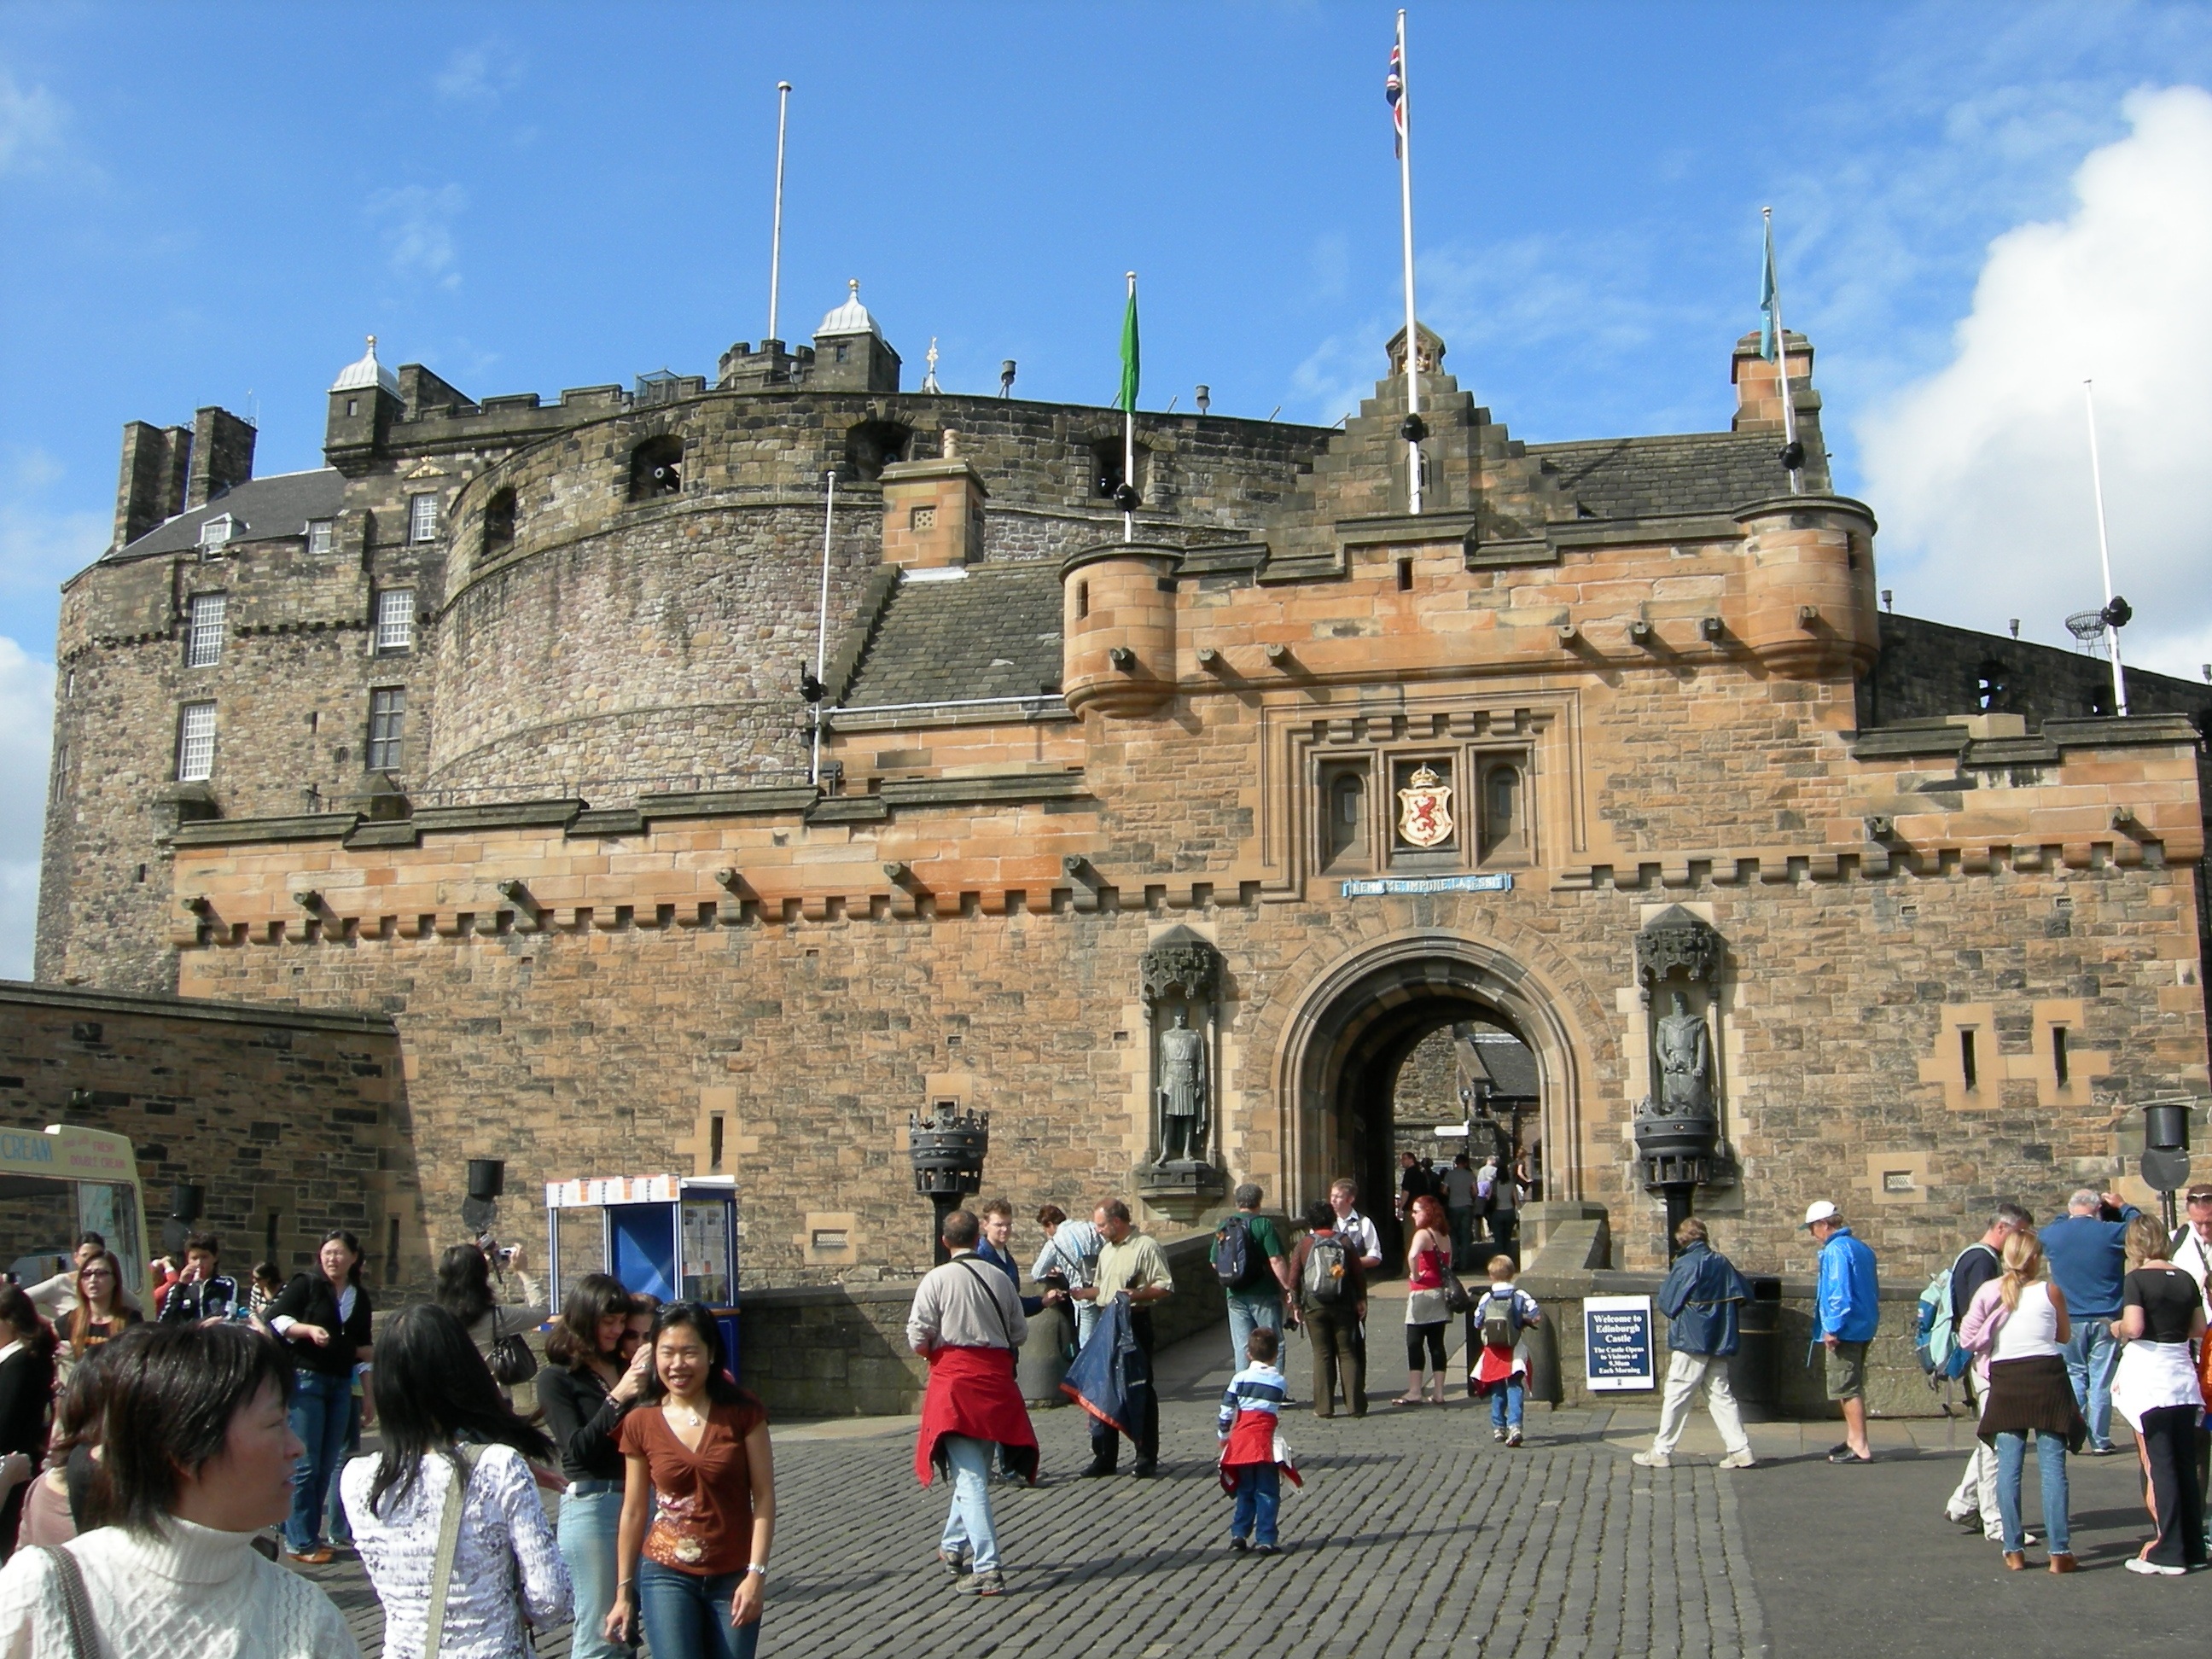
landscape, architecture, town, building, city, plaza, castle, tourism, place of worship, town square, scotland, basilica, edinburgh, tours, historic site, ancient history